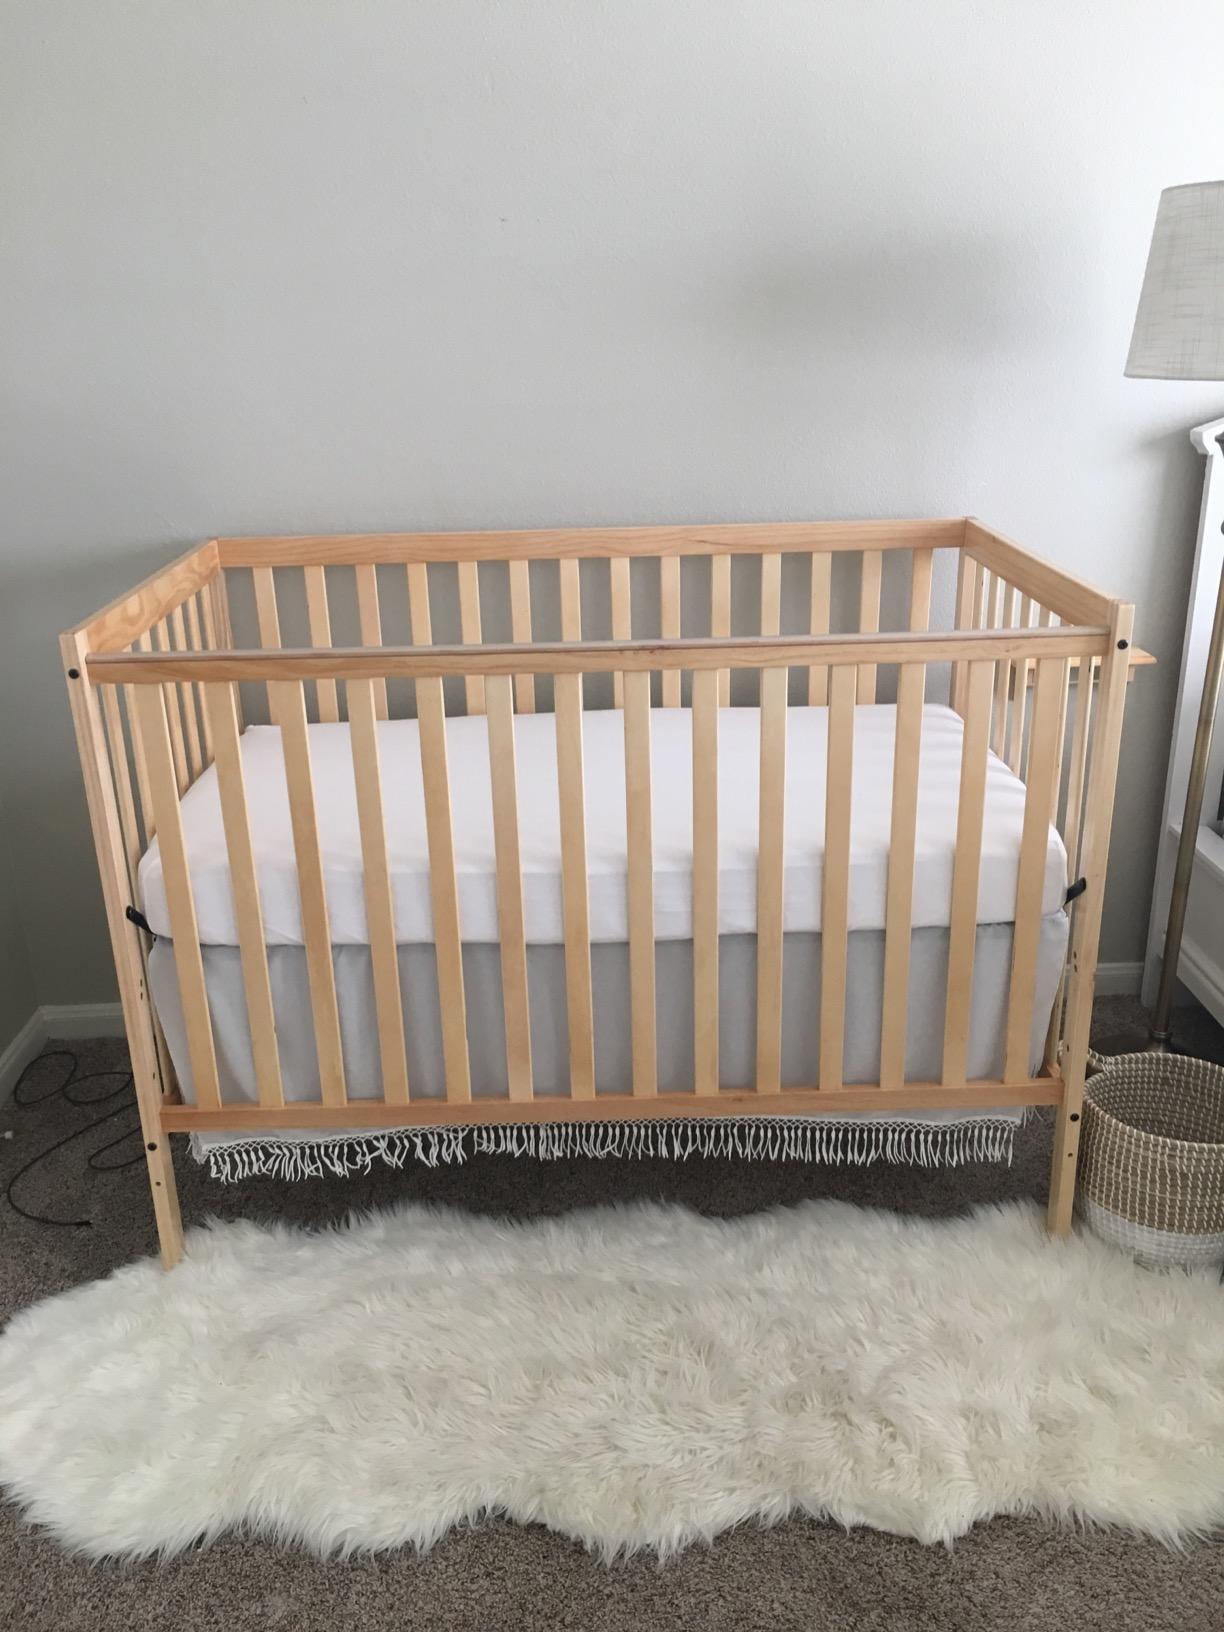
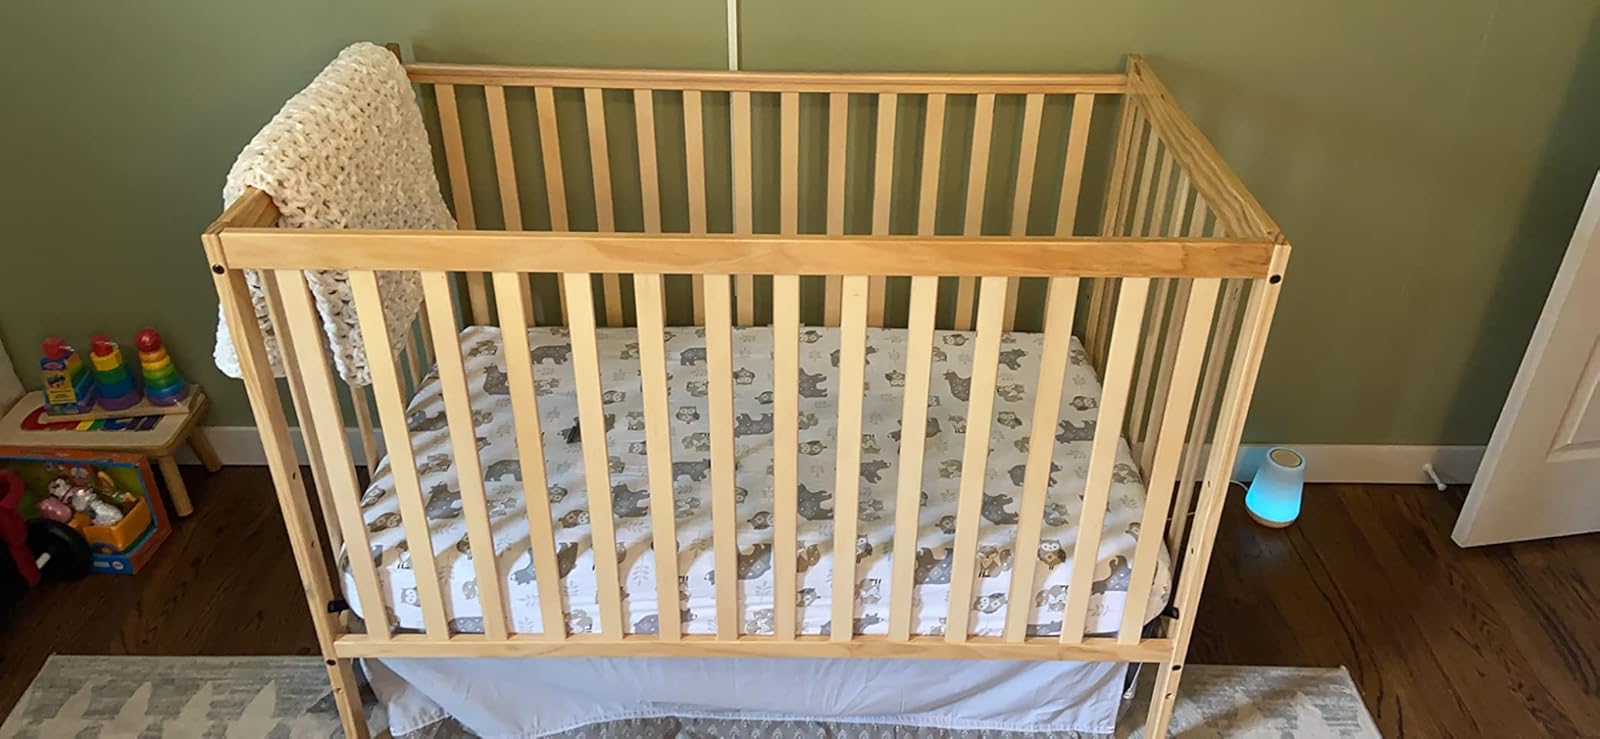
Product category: products_crib
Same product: yes